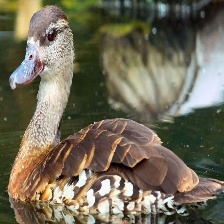
Species: SPOTTED WHISTLING DUCK
Scientific name: DENDROCYGNA GUTTATA
ImageNet parent category: drake